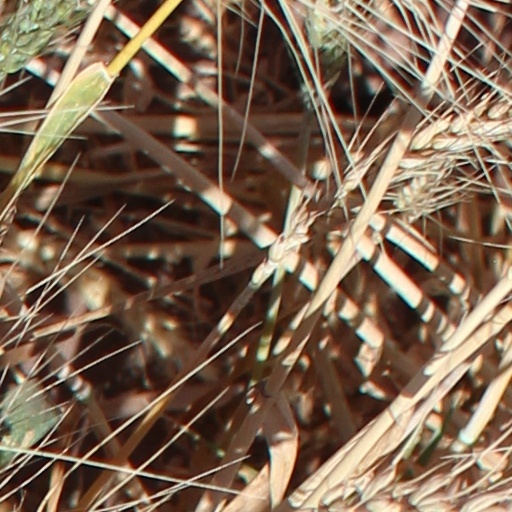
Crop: wheat